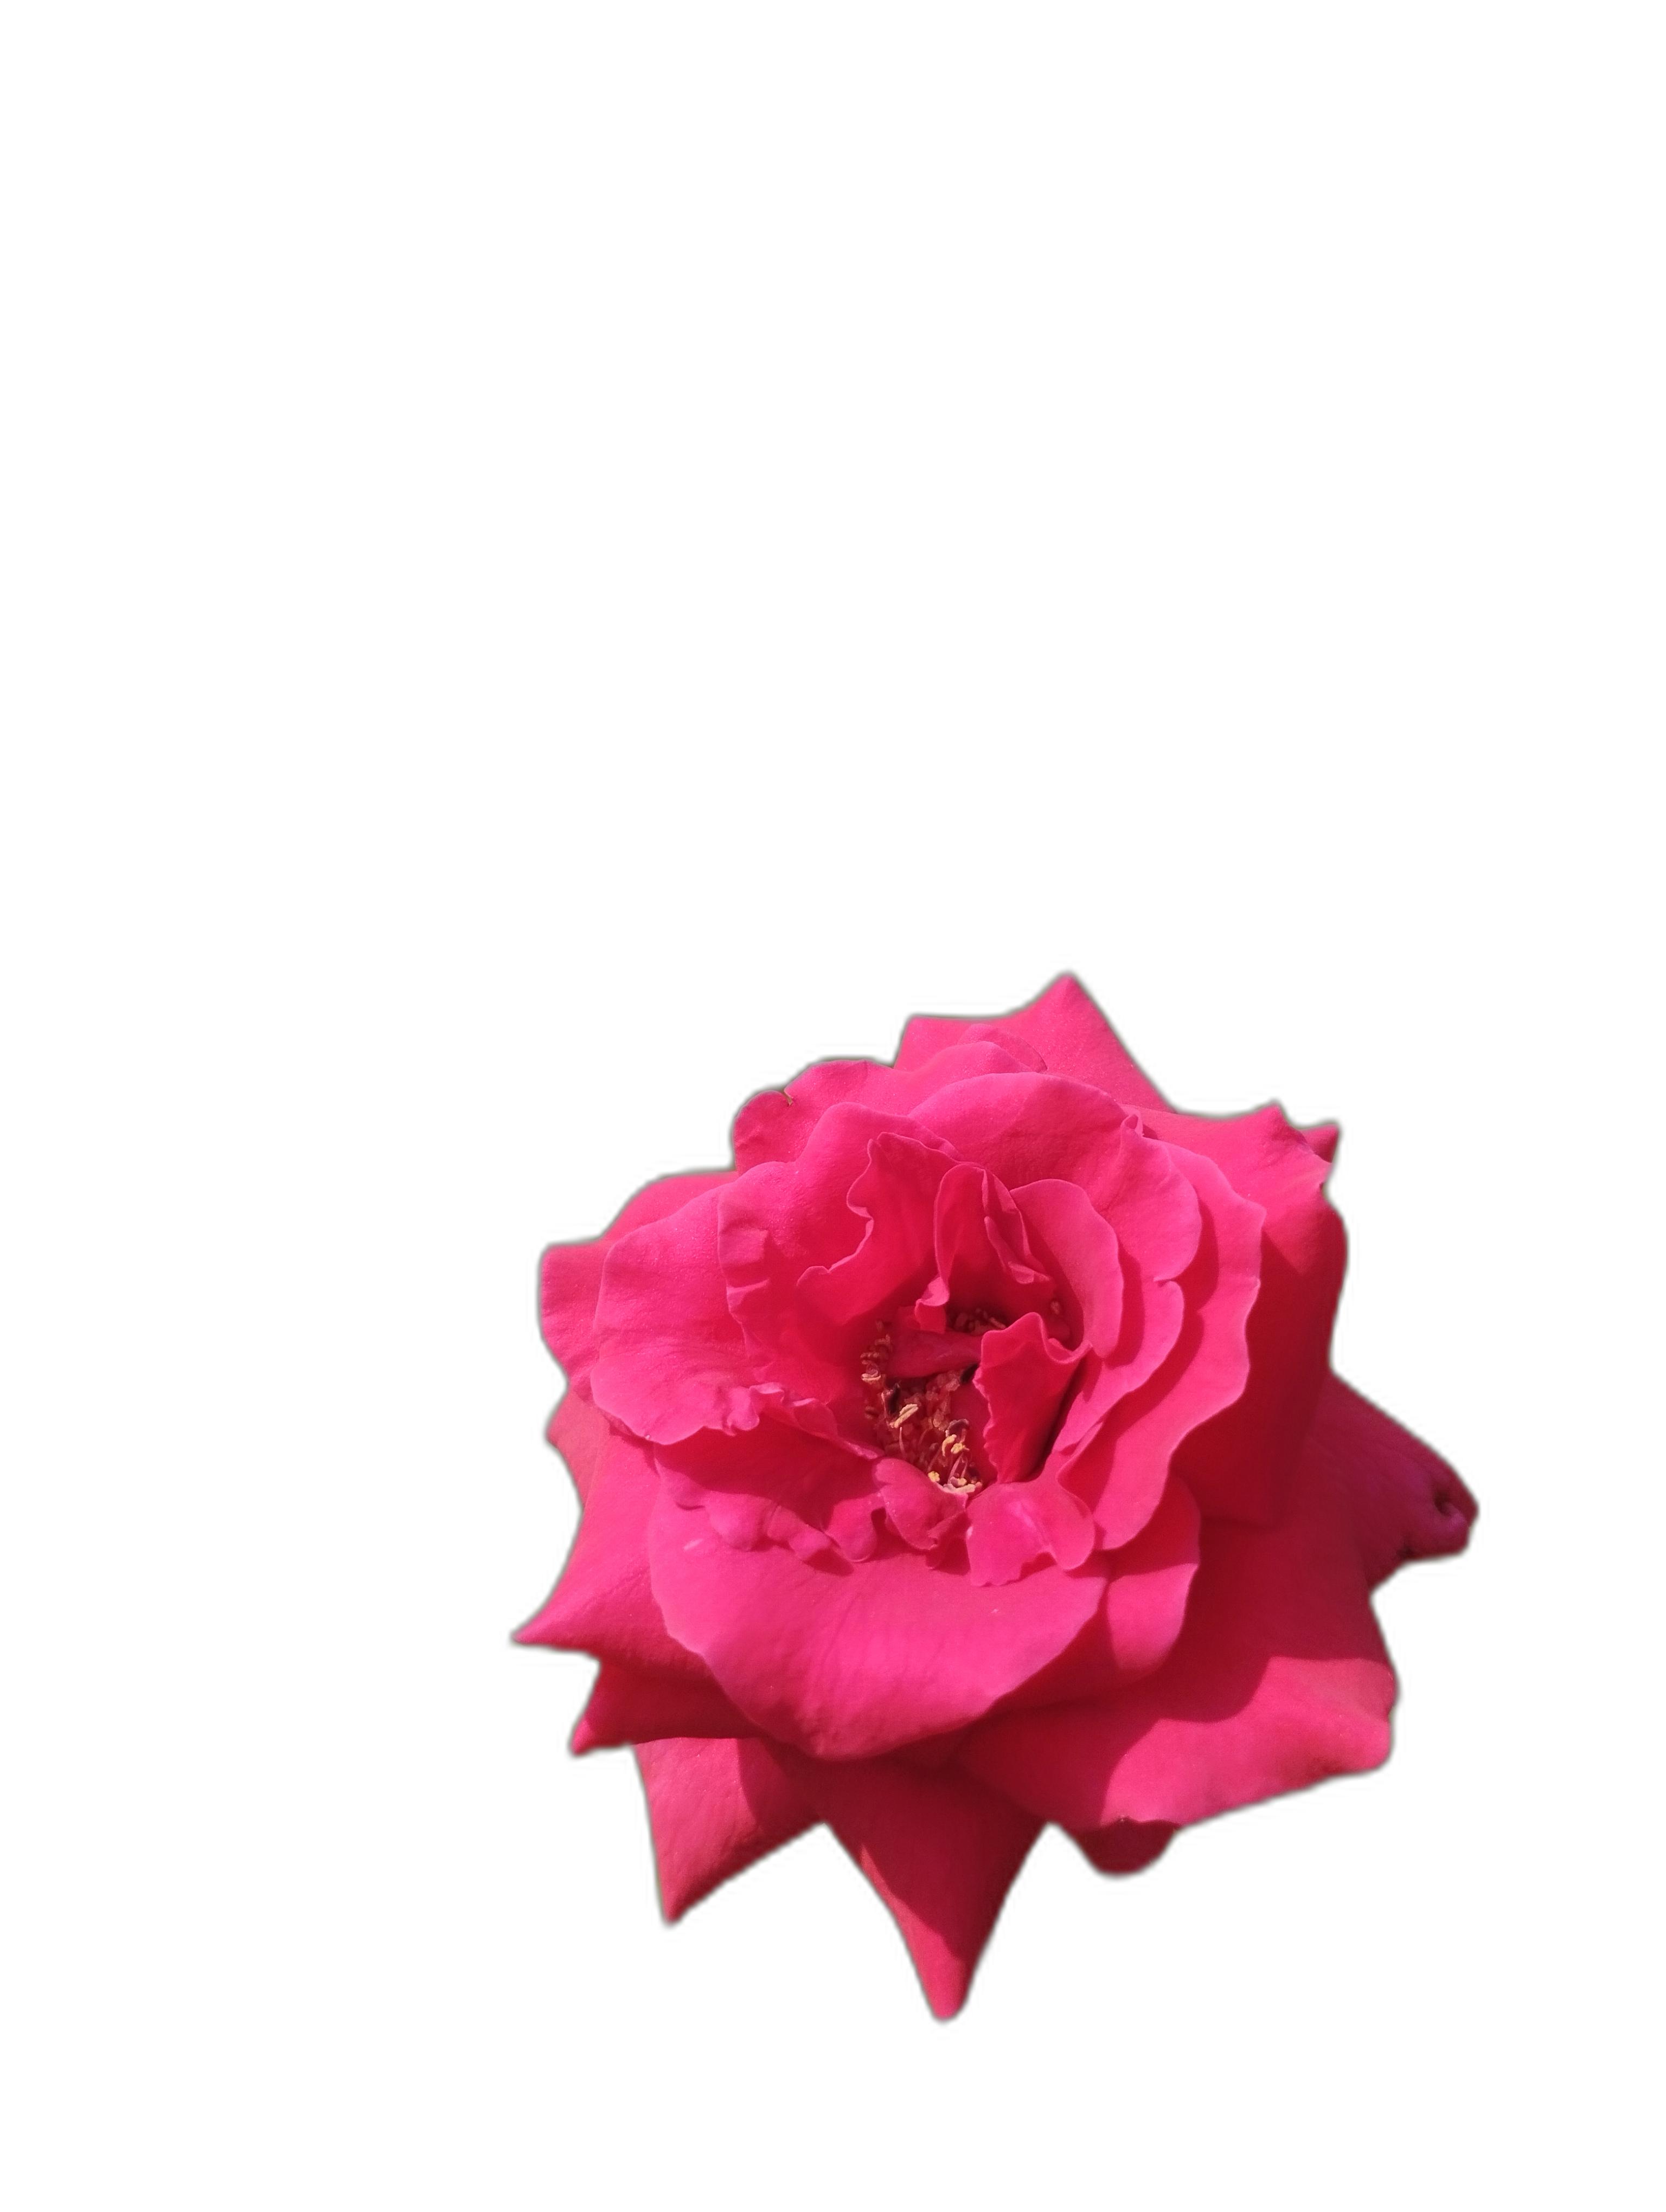
Label: Rose